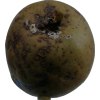
Label: pear